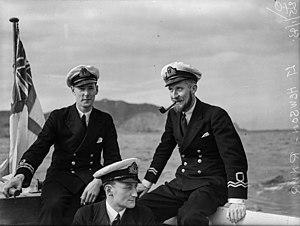
La Royal Naval Reserve est la réserve de volontaires de la Royal Navy au Royaume-Uni.